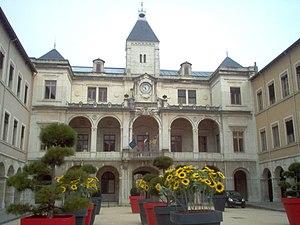
hôtel de ville de Vienne (Isère)